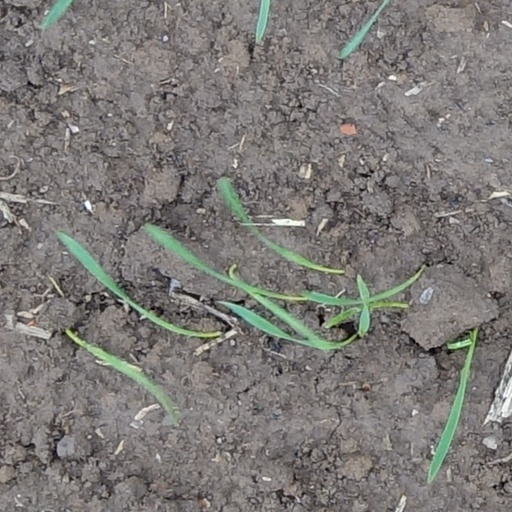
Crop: wheat